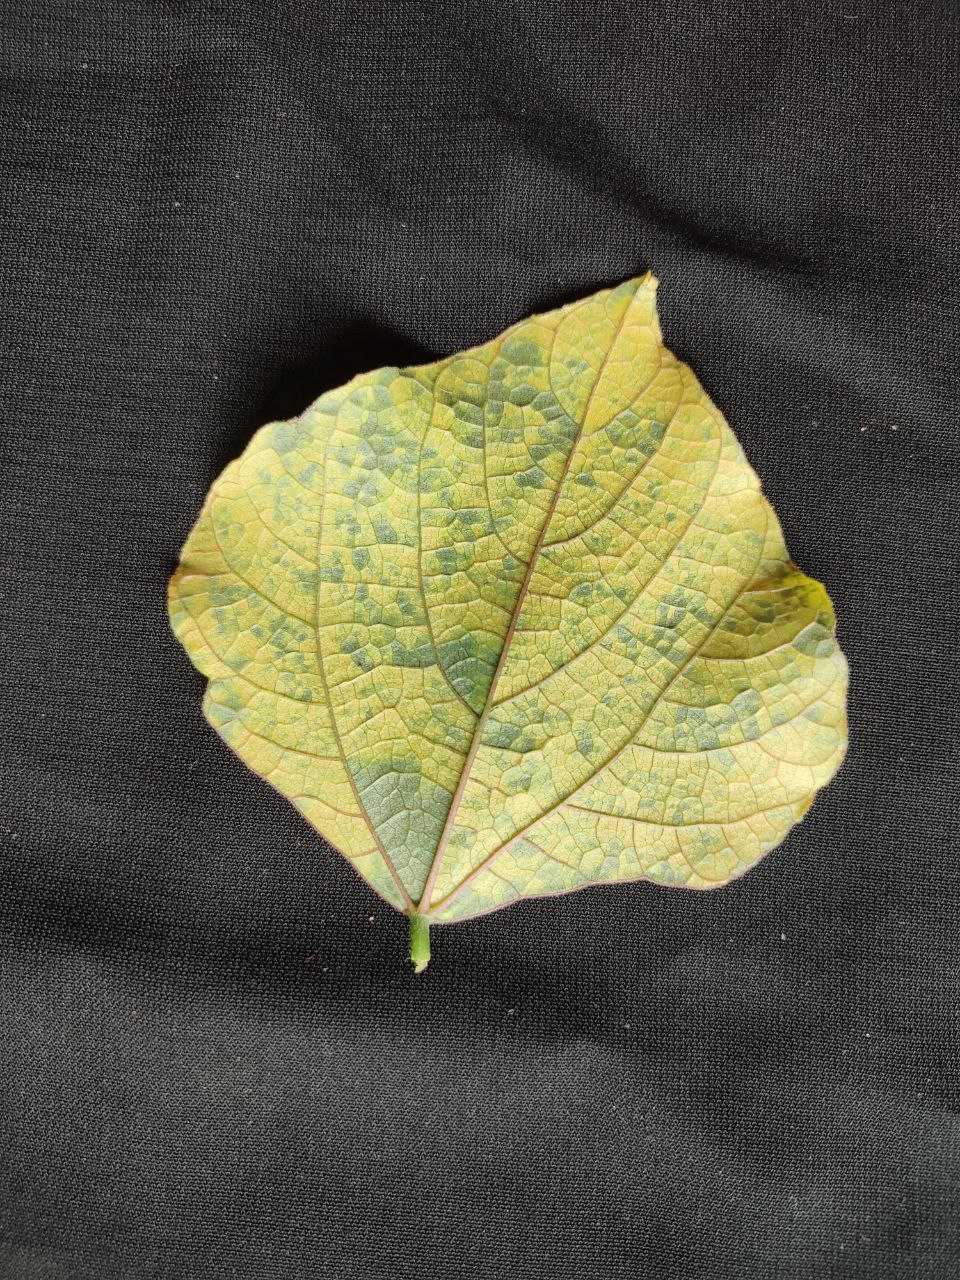
Crop: bean
Leaf condition: Mosaic Virus